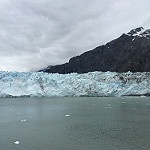
Label: glacier